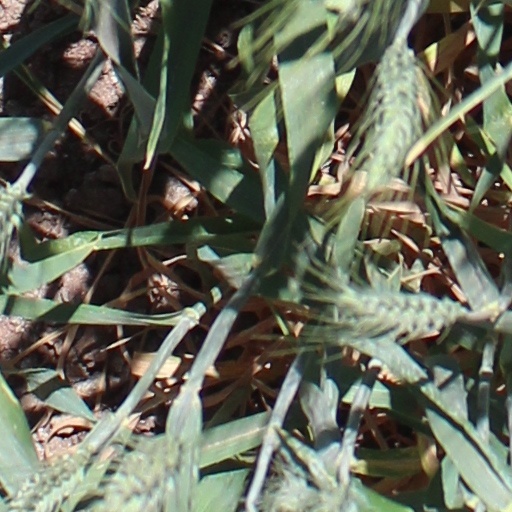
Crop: wheat